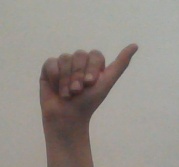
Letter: dhad